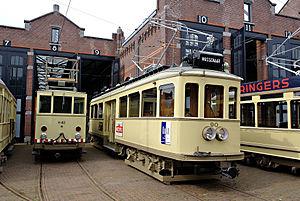
La Zuid-Limburgse Stoomtrein Maatschappij est un chemin de fer touristique situé dans le Limbourg néerlandais.